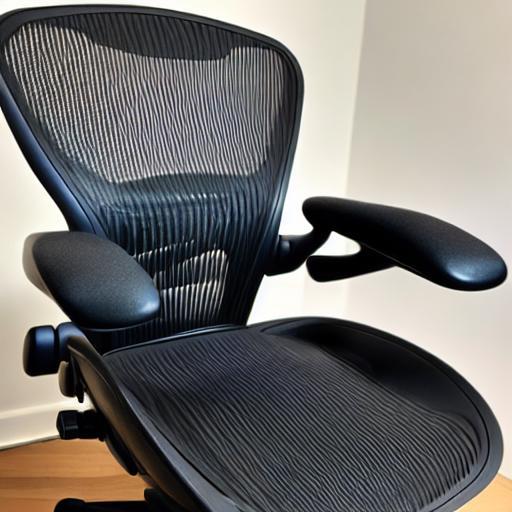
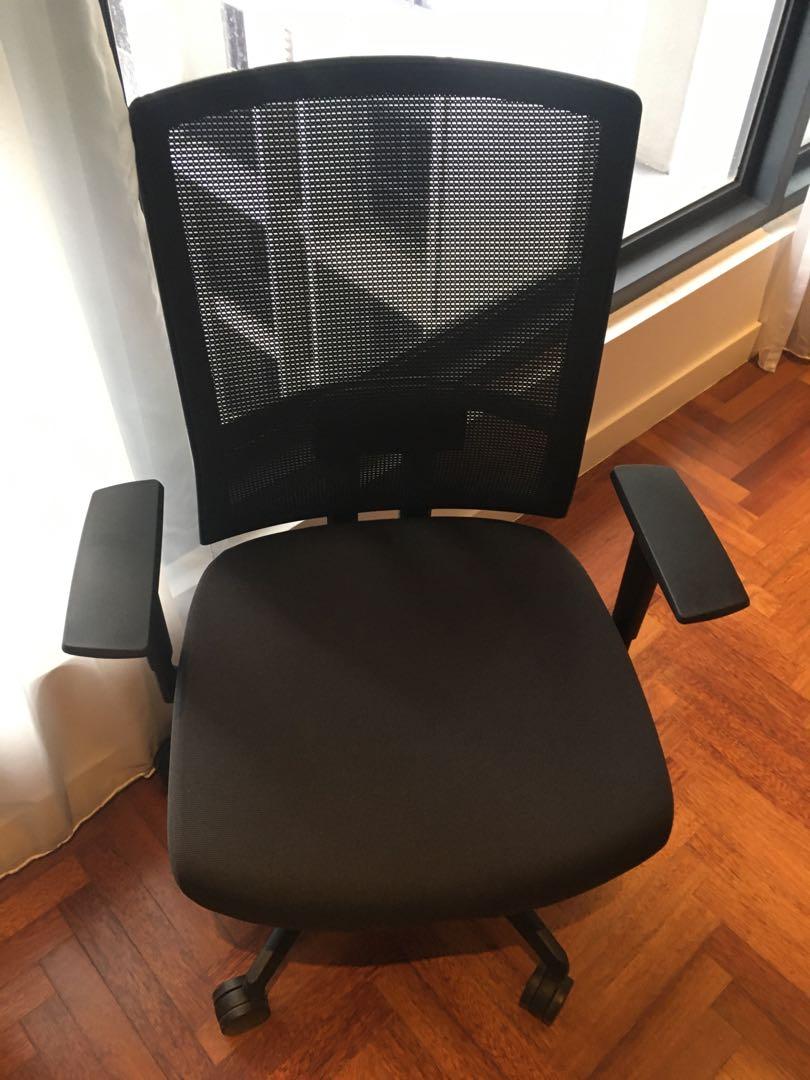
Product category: items_chair
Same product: no